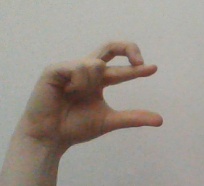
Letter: thal